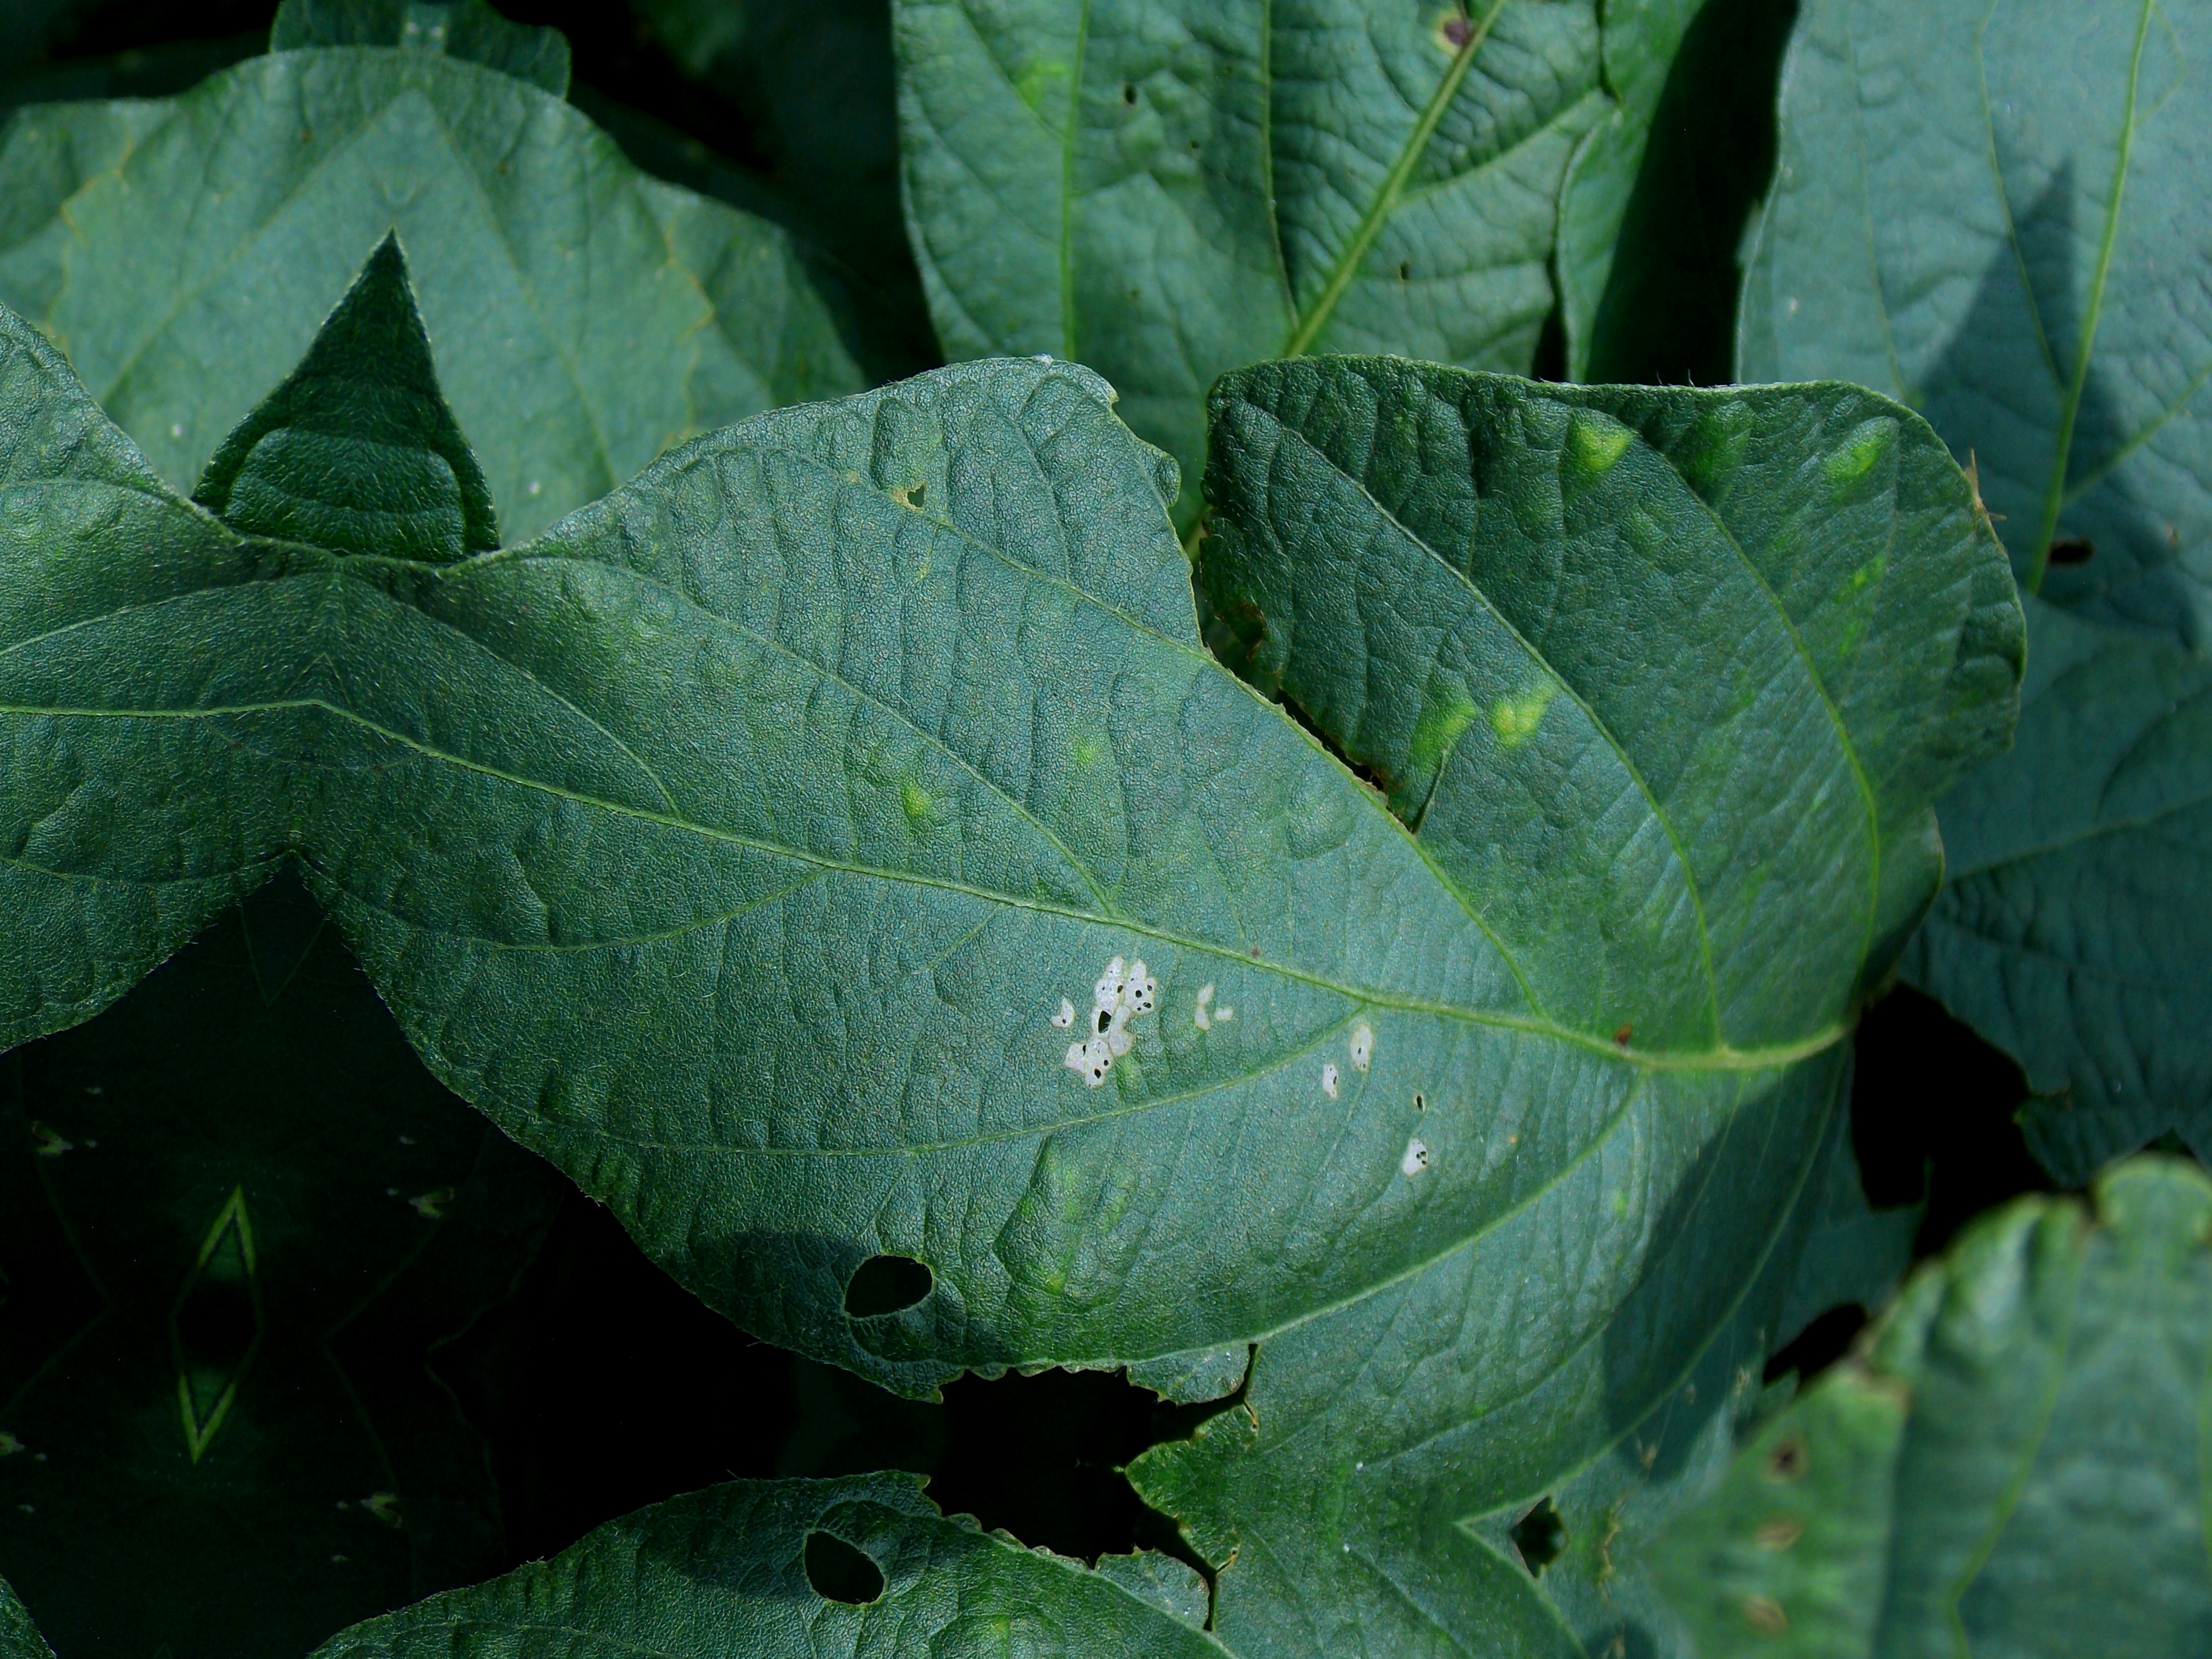
Label: Disease